Lawnview Memorial Park

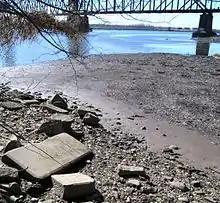
28,000 bodies were moved to Lawnview Cemetery from Monument Cemetery when it closed in 1956. However, most of the tombstones were used as riprap during the construction of the Betsy Ross Bridge and can be seen from the shore of the Delaware River at low tide

In 1956, Monument Cemetery in Philadelphia was closed and the property sold to Temple University and the Philadelphia Board of Education. The University contacted 748 families about the cemetery closure. Approximately 28,000 bodies were reinterred to Lawnview Memorial Park with only 300 grave markers included in the move for families members that were located. Most of the reinterments were placed in a mass grave. The original headstones were not used at the new grave sites. The majority of the remaining headstones were used as riprap during the construction of the Betsy Ross Bridge and can be seen on the shores of the Delaware River at low tide.